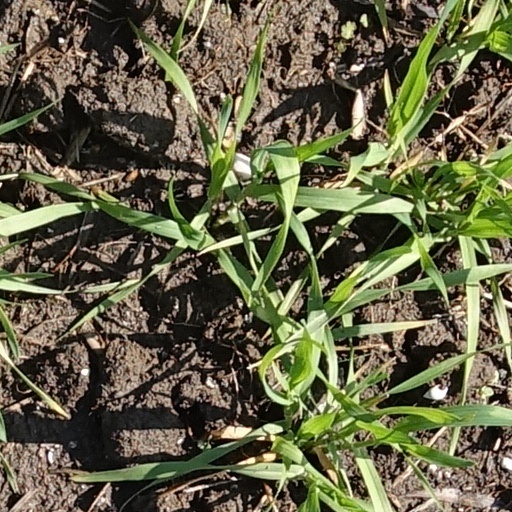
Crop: wheat